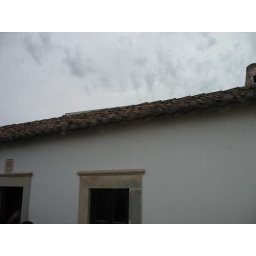
Still another bad photo of the Jacinta and Francisco's house in Aljustrel taken from the bus in motion